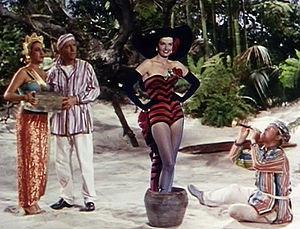
En route vers Bali ou Bal à Bali est un film américain réalisé par Hal Walker, sorti en 1952.